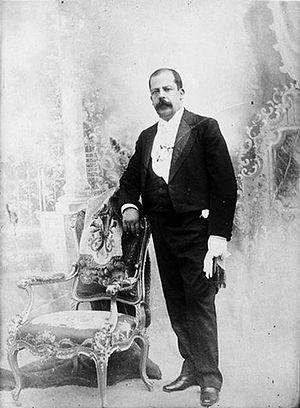
Manuel José Estrada Cabrera est un homme d'État, président du Guatemala du 8 février 1898 au 15 avril 1920.